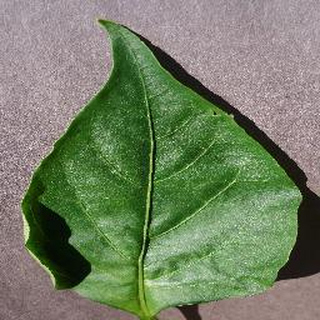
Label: healthy_bell_pepper